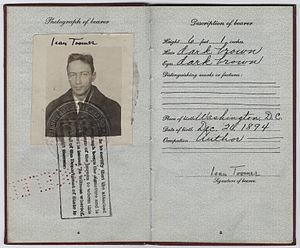
Winesburg-en-Ohio est un recueil de nouvelles publié en 1919 par l'écrivain américain Sherwood Anderson. L'œuvre est centrée sur le protagoniste, George Willard, que le lecteur suit de son enfance à sa jeune maturité, alors qu'il est prêt à quitter Winesburg pour Cleveland.
Jean Toomer, né Eugene Pinchback Tomer le 26 décembre 1894 à Washington D.C. et mort le 30 mars 1967 à Doylestown, est un poète et romancier américain qui contribua au mouvement Renaissance de Harlem.